Thomas William Allen

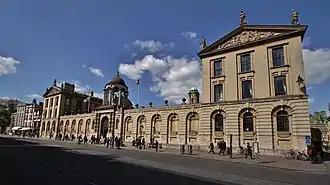
The Queen's College, Oxford, where Allen spent his entire career.

Allen became keenly interested in Greek manuscripts and published his first notes on the subject in 1887. He would later write in the preface to his magnum opus: "My interest in palaeography and philology began with the man to whom I dedicate this book, my only teacher." That man was Alfred Goodwin (1849–1892), Professor of Greek at University College London. Allen also dedicated his first book "Notes on Abbreviations in Greek Manuscripts" (1889) to him. Goodwin was much respected and was considered by many to be a remarkable and stimulating teacher. Allen became a close friend and assisted Goodwin in his work on a new edition of the Homeric Hymns by collating a number of manuscripts. Goodwin had conceived the edition as a two-volume production, with text and commentary, but after his premature death, only notes to about four hundred lines of the text could be located. Allen was asked to assume responsibility for seeing what remained through the press, a task that entailed considerable labour on his part, though out of modesty he omitted his name from the title page ("Hymni Homerici", ed. Goodwin [Oxford, 1893]).